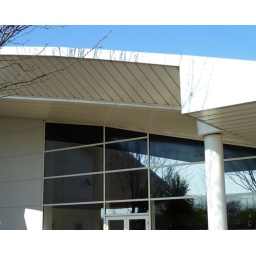
Detail of the roof-line and the glass wall of the coffee shop section of the Waitrose &amp;amp; Home superstore at Salisbury in Wiltshire